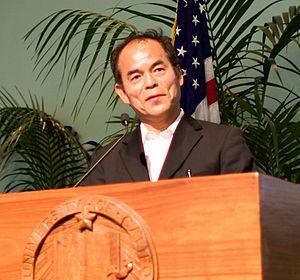
Shuji Nakamura, est un scientifique américain d'origine japonaise né le 22 mai 1954 à Ikata dans la préfecture d'Ehime, co-lauréat du prix Nobel de physique 2014 avec Isamu Akasaki et Hiroshi Amano, pour l'invention de diodes électroluminescentes bleues efficaces. Il a aussi reçu le prix Millennium Technology en 2006.